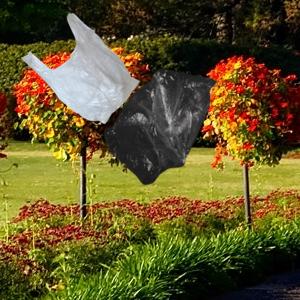
Label: plasticbags